Incarceron

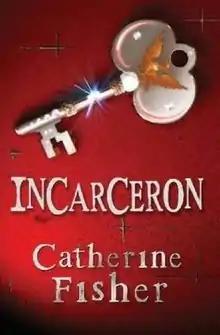
First edition 2007

Incarceron (2007) is a young-adult fantasy and science fiction novel written by Catherine Fisher that was first released on May 3, 2007. Published by Hodder Children's Books, it is the first in a line of novels centered on Finn and Claudia, two adolescents individually confined by the Warden of Incarceron. A sequel to the book, entitled "Sapphique", was published in 2008. "Incarceron" was first released in the United States in 2010 and appeared on the "New York Times" children's bestseller list. 20th Century Fox owns the film rights to the novel. The book has been released in paperback and as an audio book, read by Kim Mai Guest.